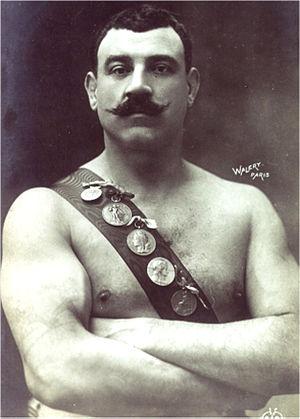
Paul Pons premier champion du monde de lutte
Paul Pons, né à Sorgues le 23 juin 1864, mort noyé à Agen, le 13 avril 1915, est un lutteur français qui fut champion du monde en 1898.